Inauguration of Joe Biden

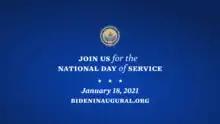
A social media graphic from the Biden Inaugural Committee regarding the National Day of Service

Two days before Inauguration Day, January 18, 2021, was Martin Luther King Jr. Day, the federal holiday that recognizes Dr. King's birthday. Biden and his inaugural committee encouraged Americans to engage in acts of community service and organized more than 2,500 virtual or socially distant volunteer events in 56 U.S. states and territories in partnership with AmeriCorps. The committee recommended several volunteer activities aimed at improving people's economic, health, and social well-being, including writing cards for those recovering from COVID-19, knitting sentimental items for the homeless, serving at "contactless" food and clothing donation drives, and participating in community cleanups. Biden and his wife volunteered at Philabundance, a non-profit food bank in Philadelphia, Pennsylvania, by helping box canned goods. Harris and her husband volunteered in Washington, D.C.